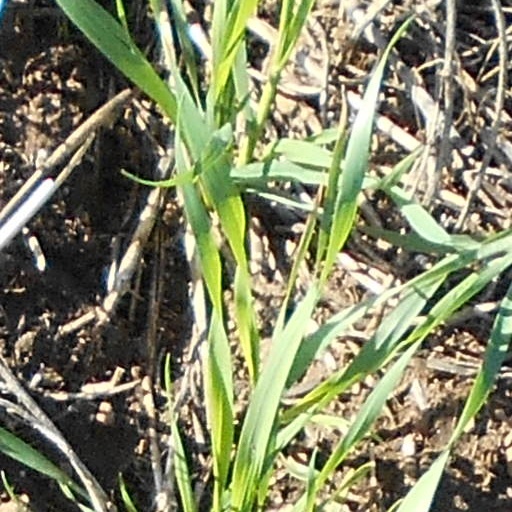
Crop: wheat